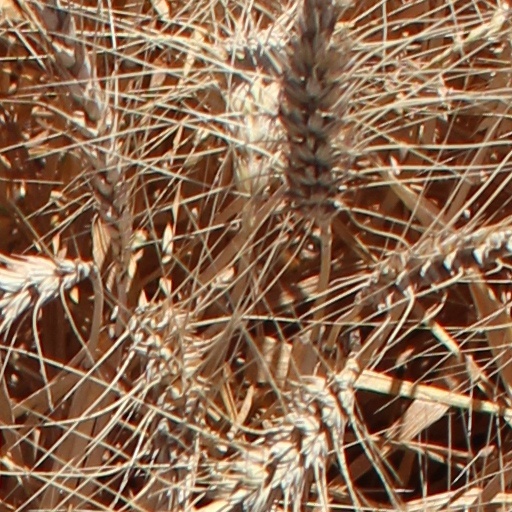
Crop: wheat